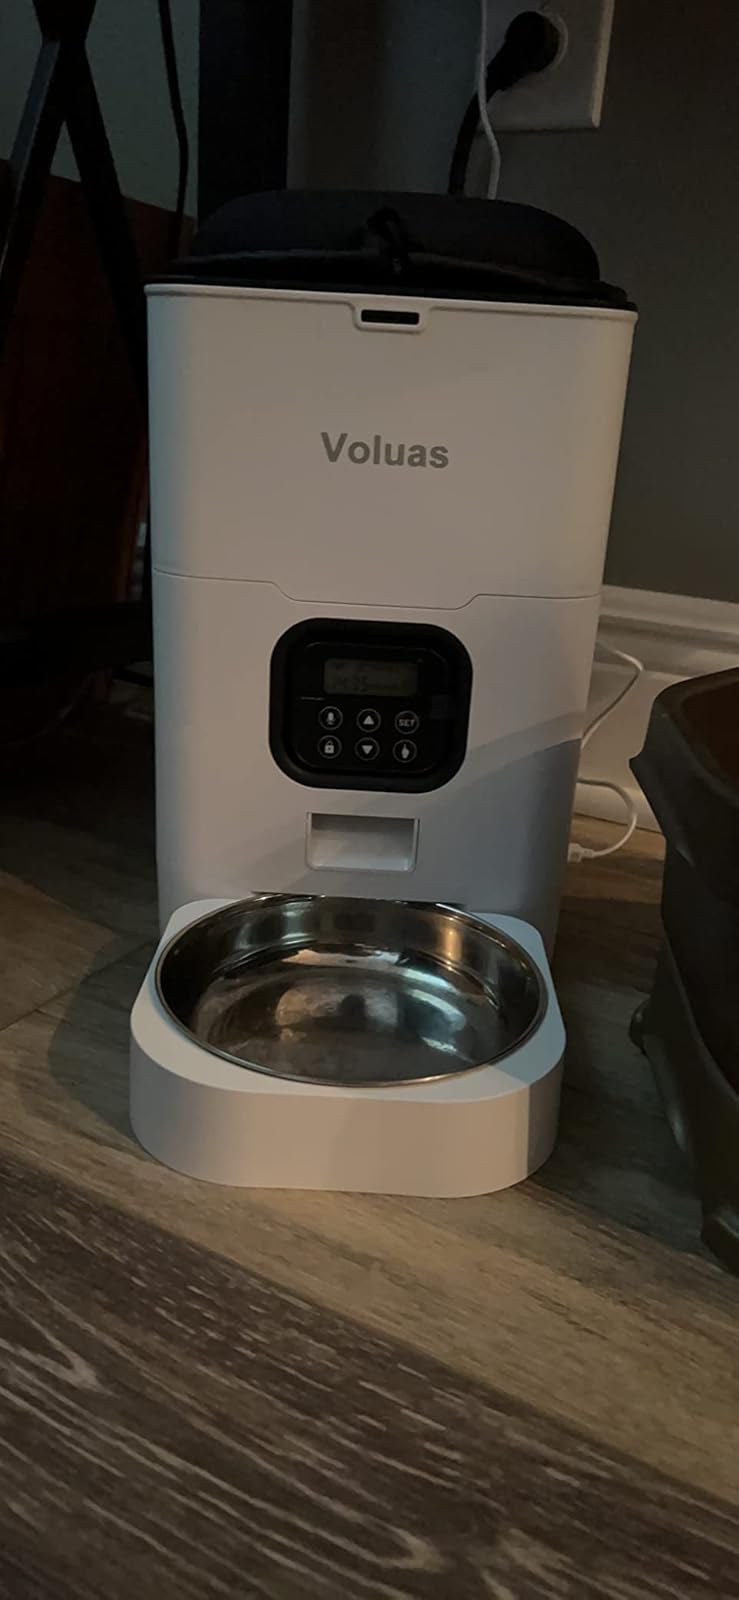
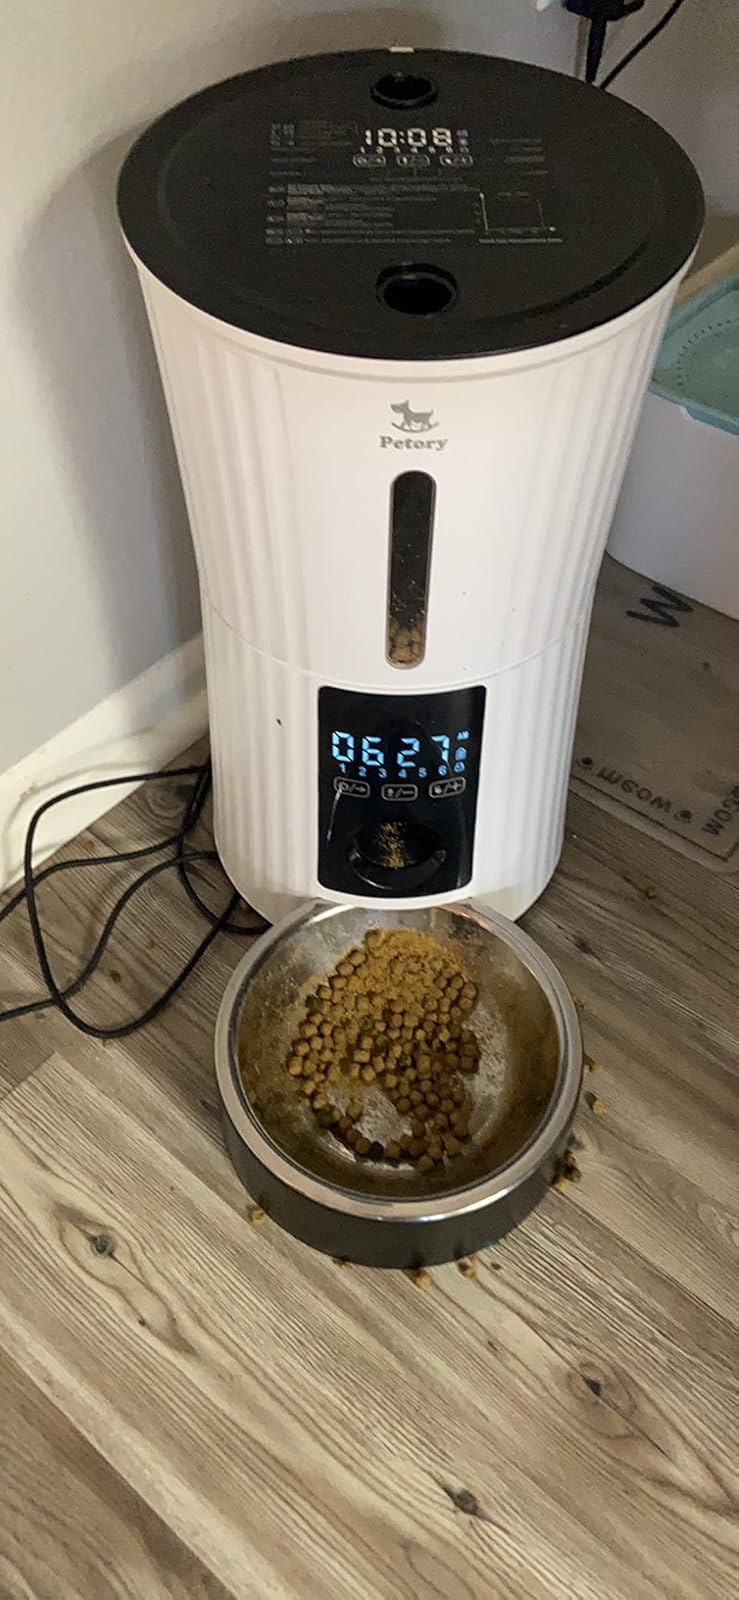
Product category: items_feeder
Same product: no